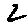
Label: 2